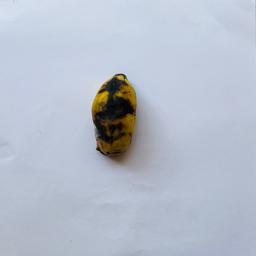
Banana variety: Sabri Kola